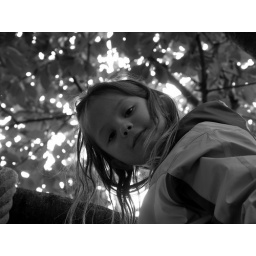
a girl in a tree .... a nice portrait shot I made during my internship